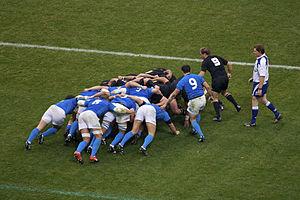
Mêlée en rugby à XV entre l'Italie et la Nouvelle-Zélande en novembre 2009 à San Siro.